Paddy Shea

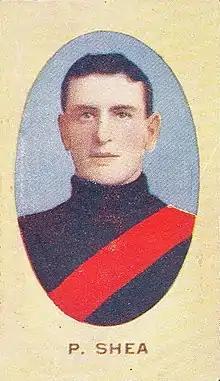
Cigarette card of Shea in 2010

Patrick Augustus Shea (17 March 1886 – 29 May 1954) was an Australian rules footballer who played for Fitzroy and Essendon in the Victorian Football League (VFL), and also a first-class cricketer with Victoria.